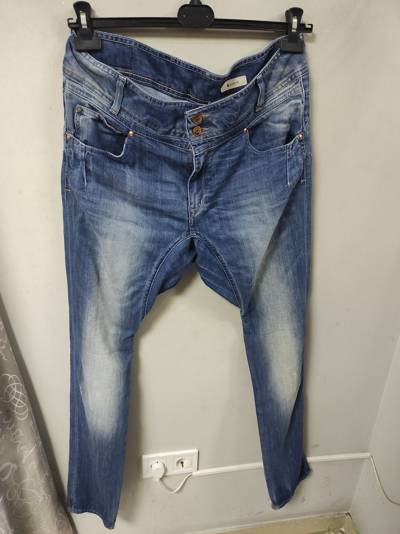
Waste category: clothes